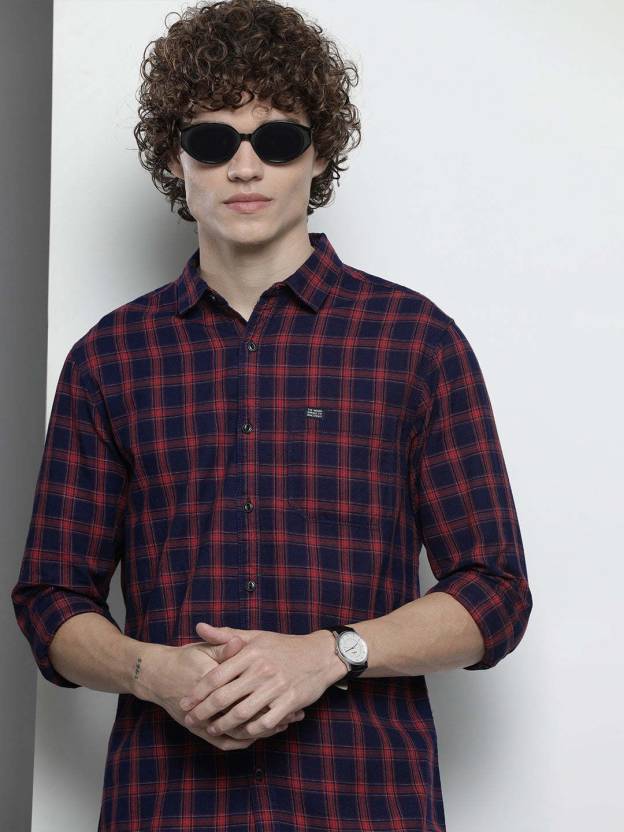
Product: Men Regular Fit Checkered Casual Shirt
Price: ₹559
Colors: Blue
Pattern: Checkered